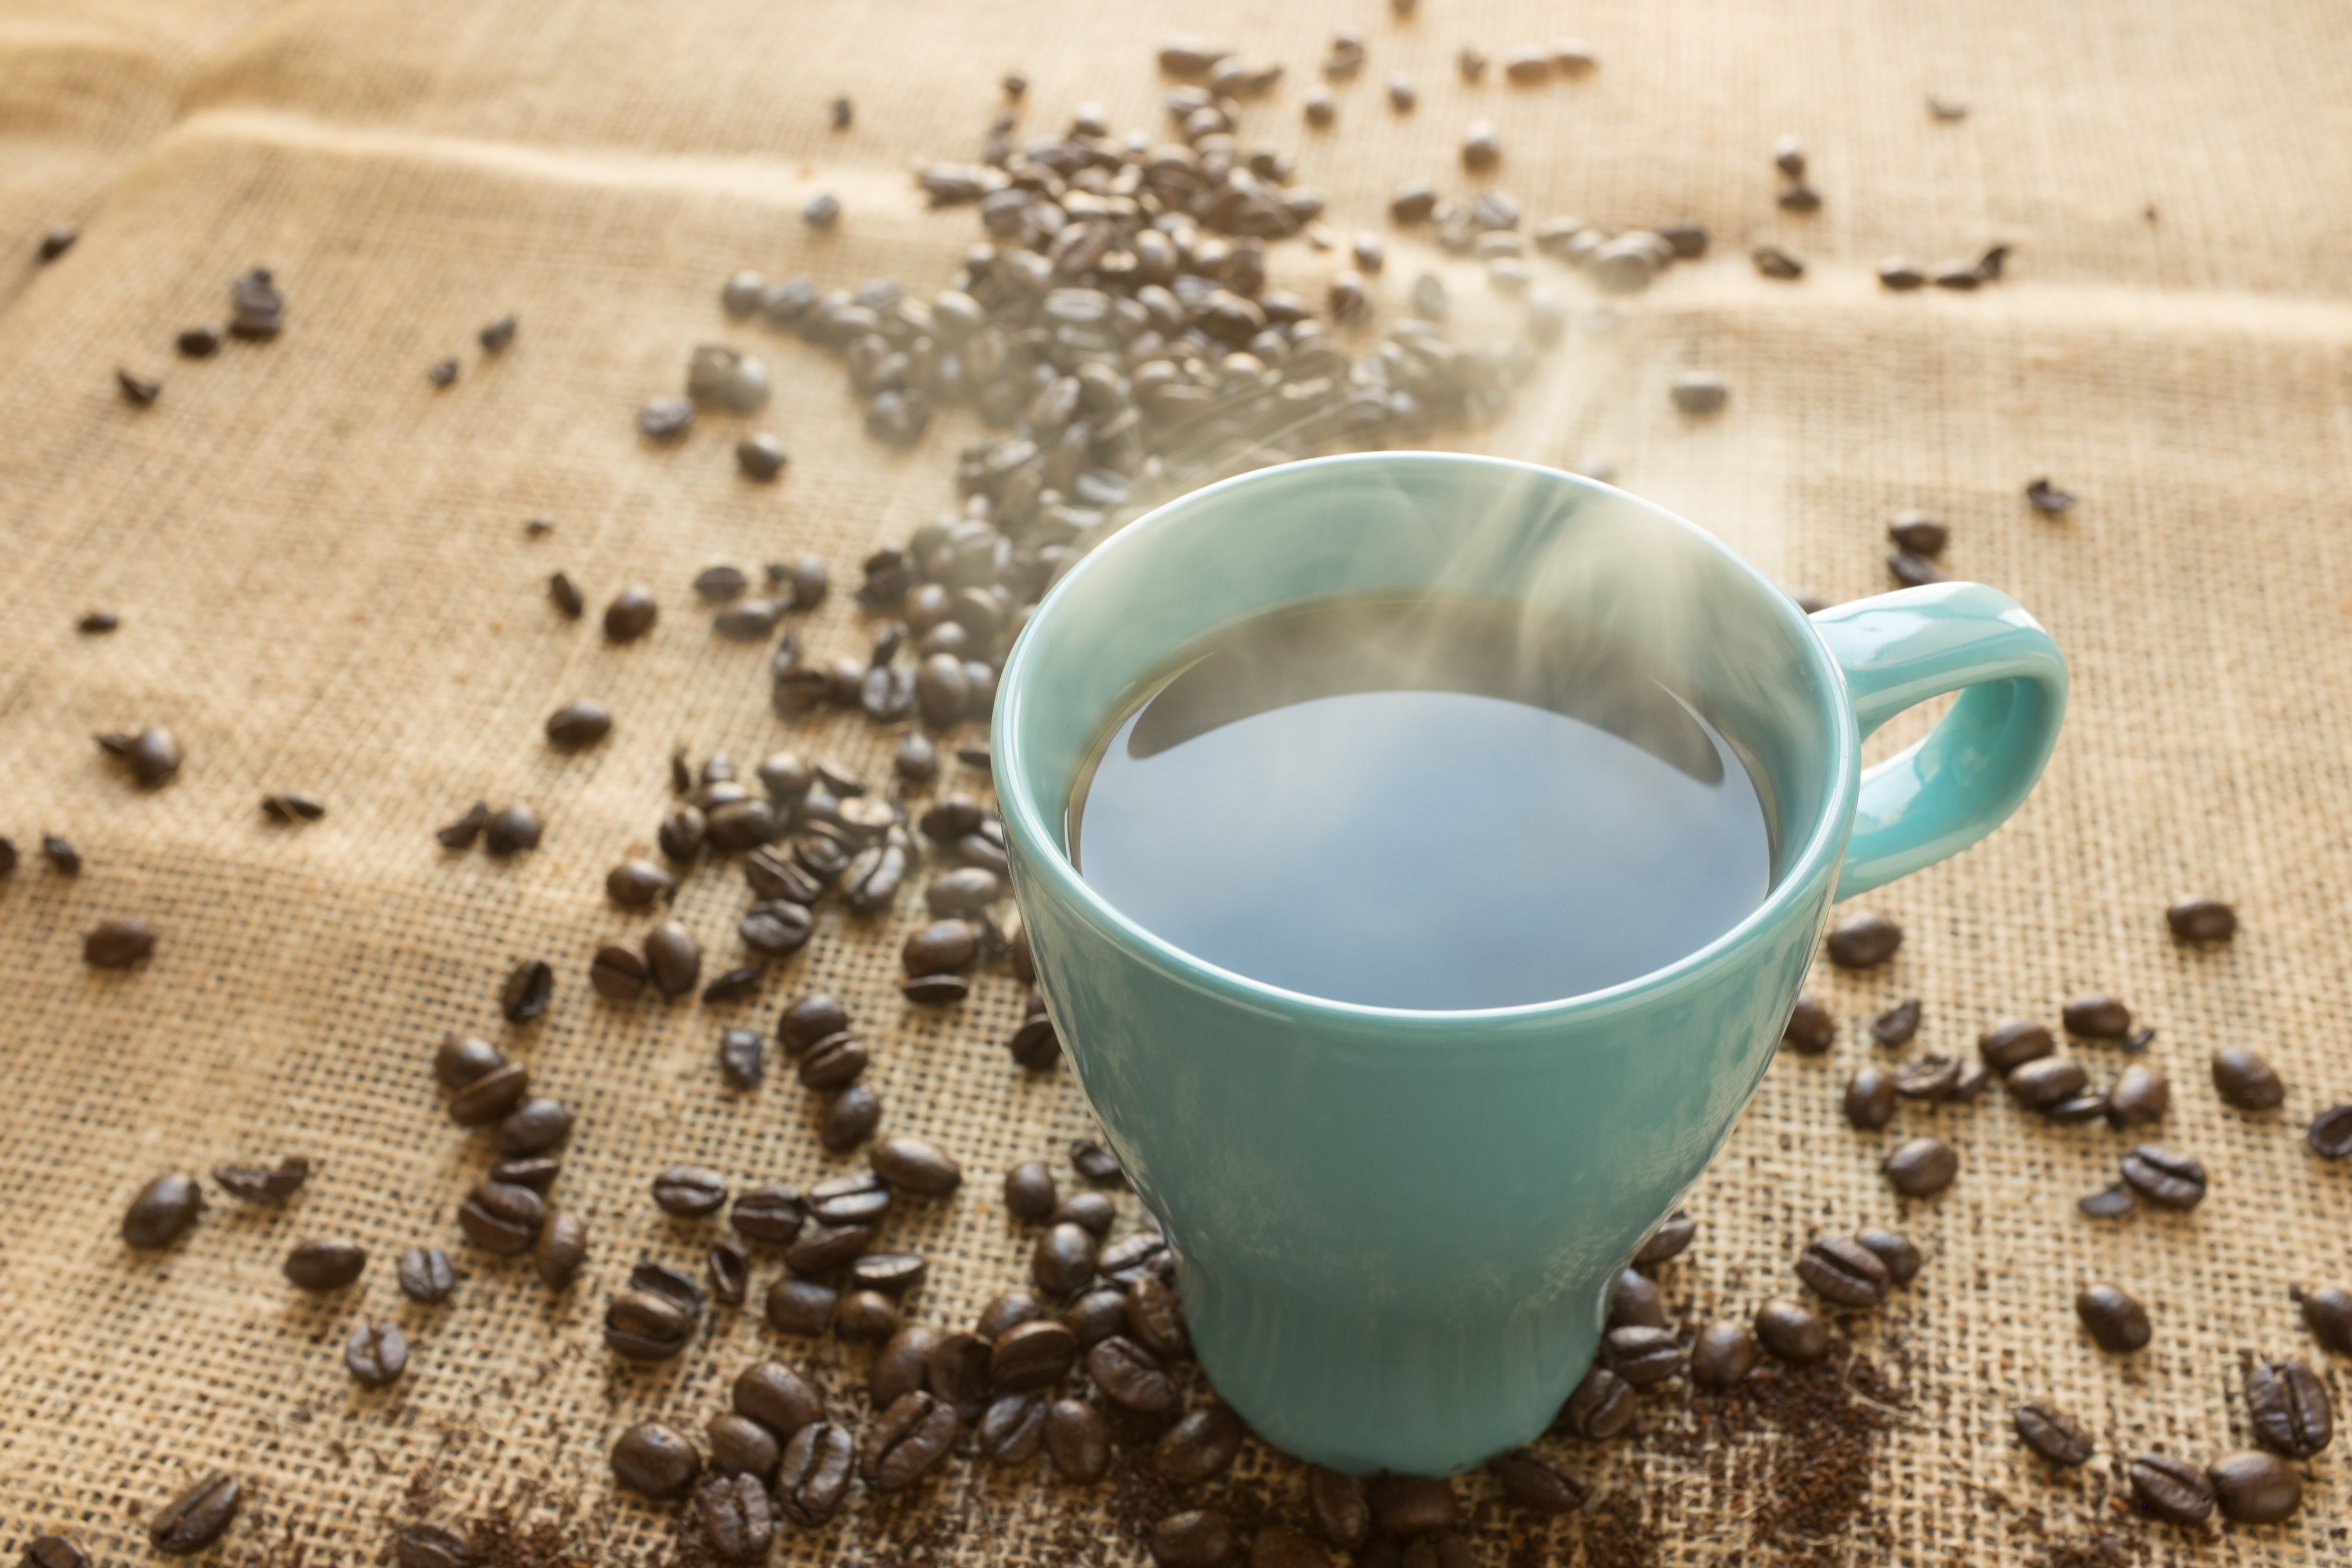
cafe, coffee, tea, morning, texture, coffee bean, roast, aroma, cup, food, fresh, brown, beverage, drink, black, breakfast, espresso, coffee cup, grind, sack, burlap, caffeine, teal, hot, java, beans, aromatic, brew, mocha, roasted